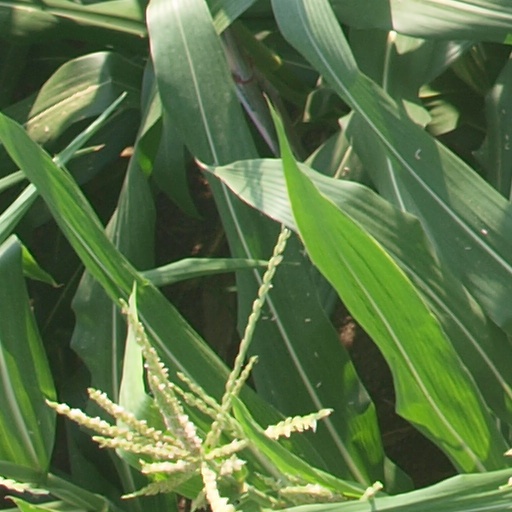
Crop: maize; corn